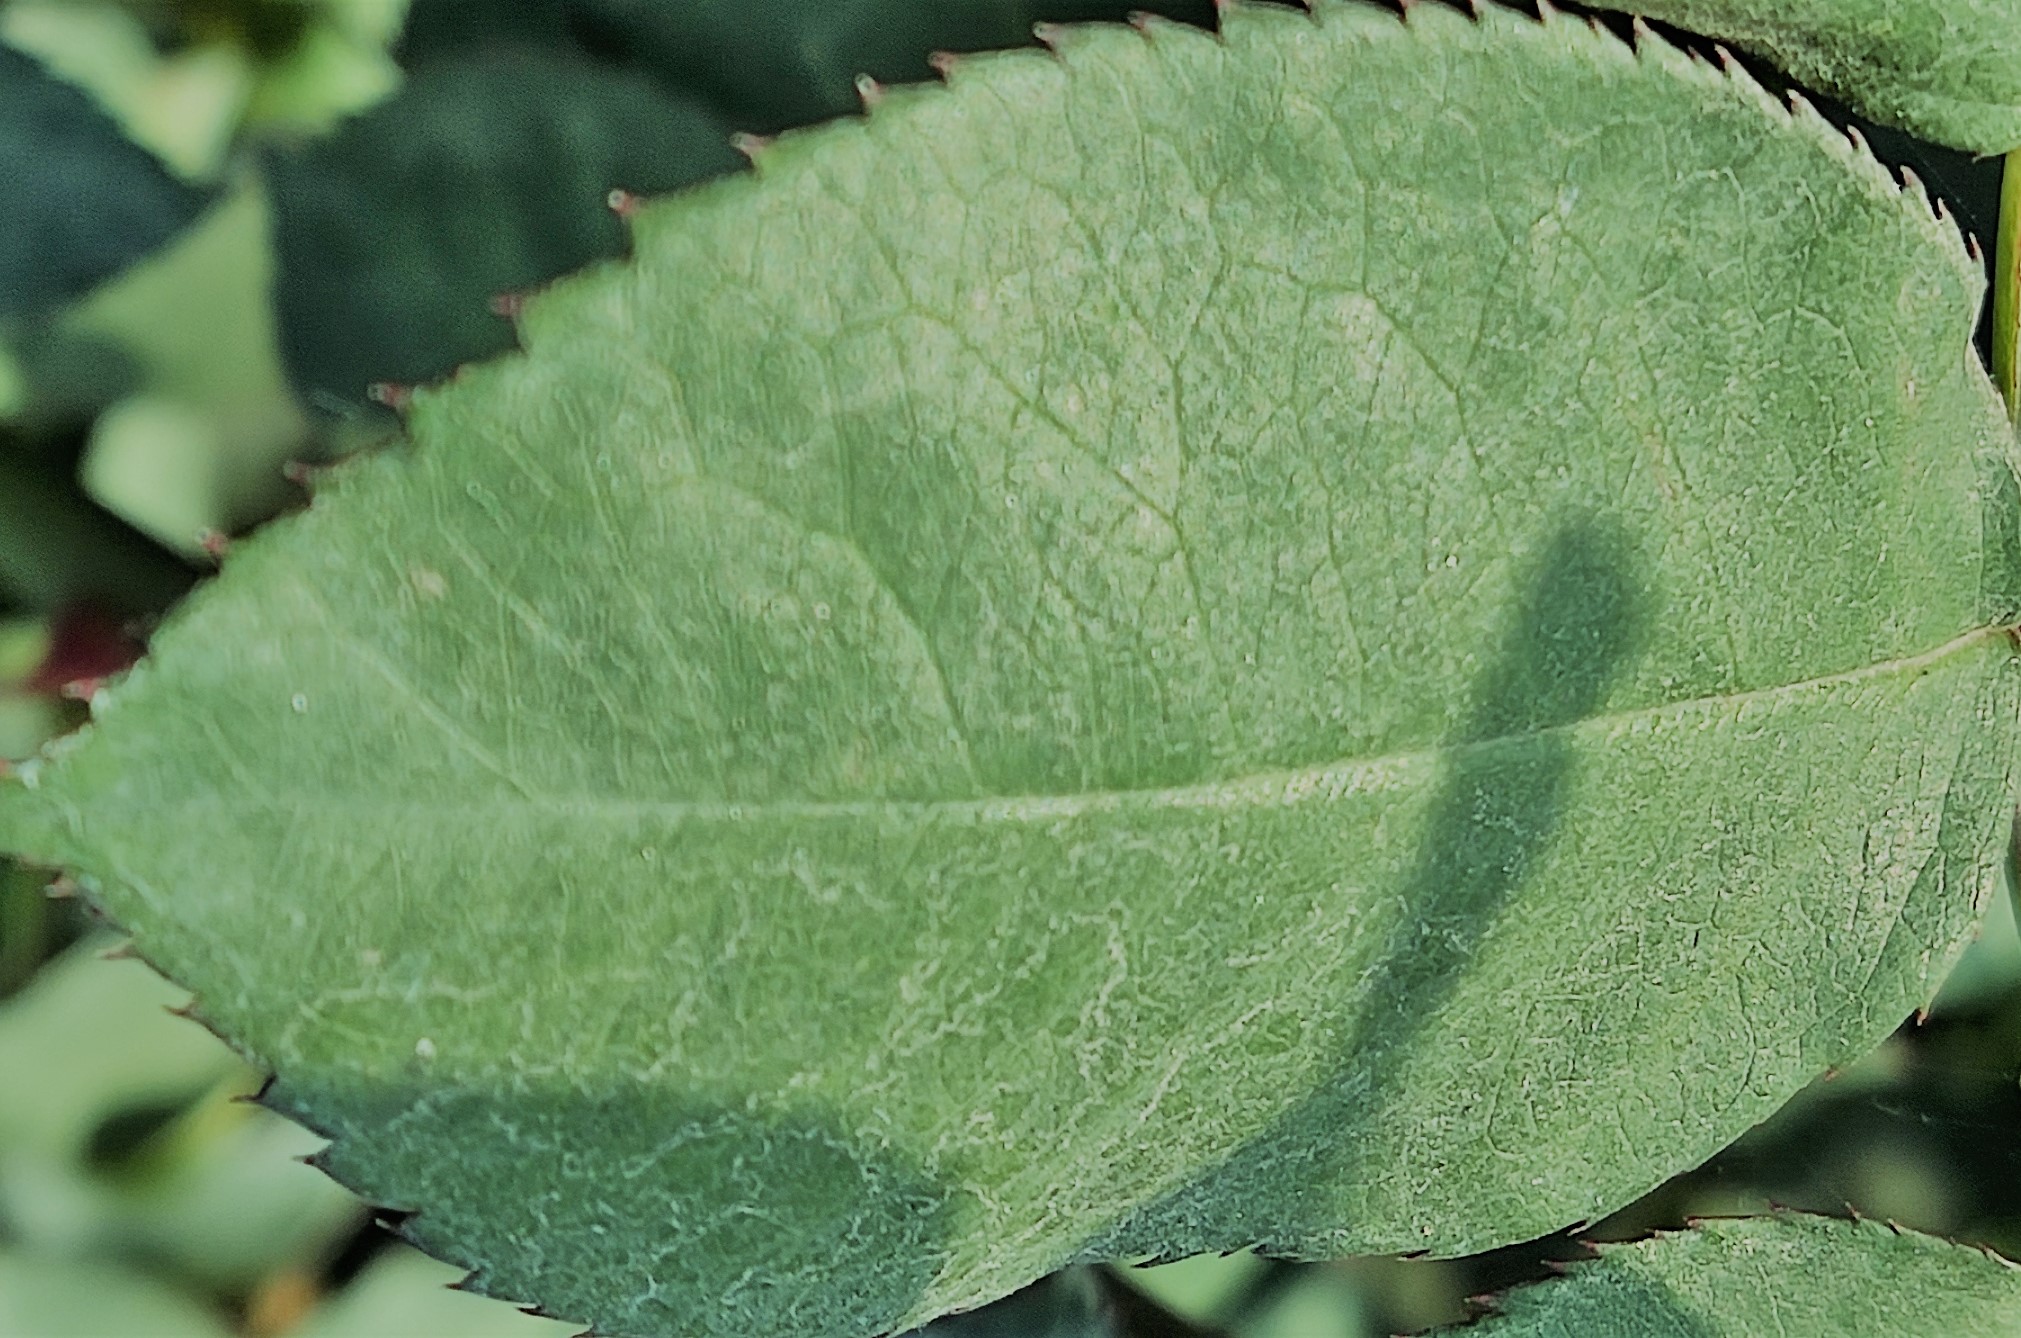
Label: Fresh Leaf